History of the Catholic Church in Mexico

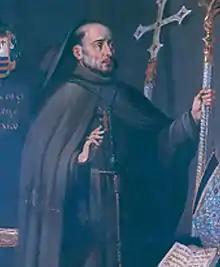
Juan de Zumárraga, the first bishop of Mexico.

In the early conquest era of Mexico, the formal institutions of Church and State had not been established. But to initiate the spiritual conquest even though the episcopal hierarchy (the diocesan clergy) had not yet been established, Cortés requested that the mendicant orders of Franciscans, Dominicans, and Augustinians be sent to New Spain, to convert the indigenous. The Twelve Apostles of Mexico as they are known were the first Franciscans who arrived in 1524, followed by the Dominican order in 1526, and the Augustinian order in 1533.